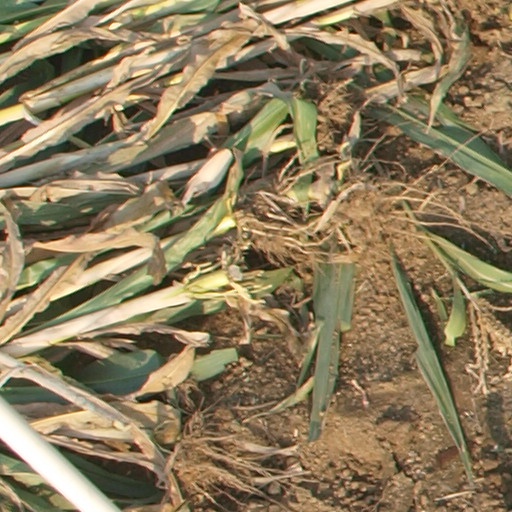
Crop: maize; corn